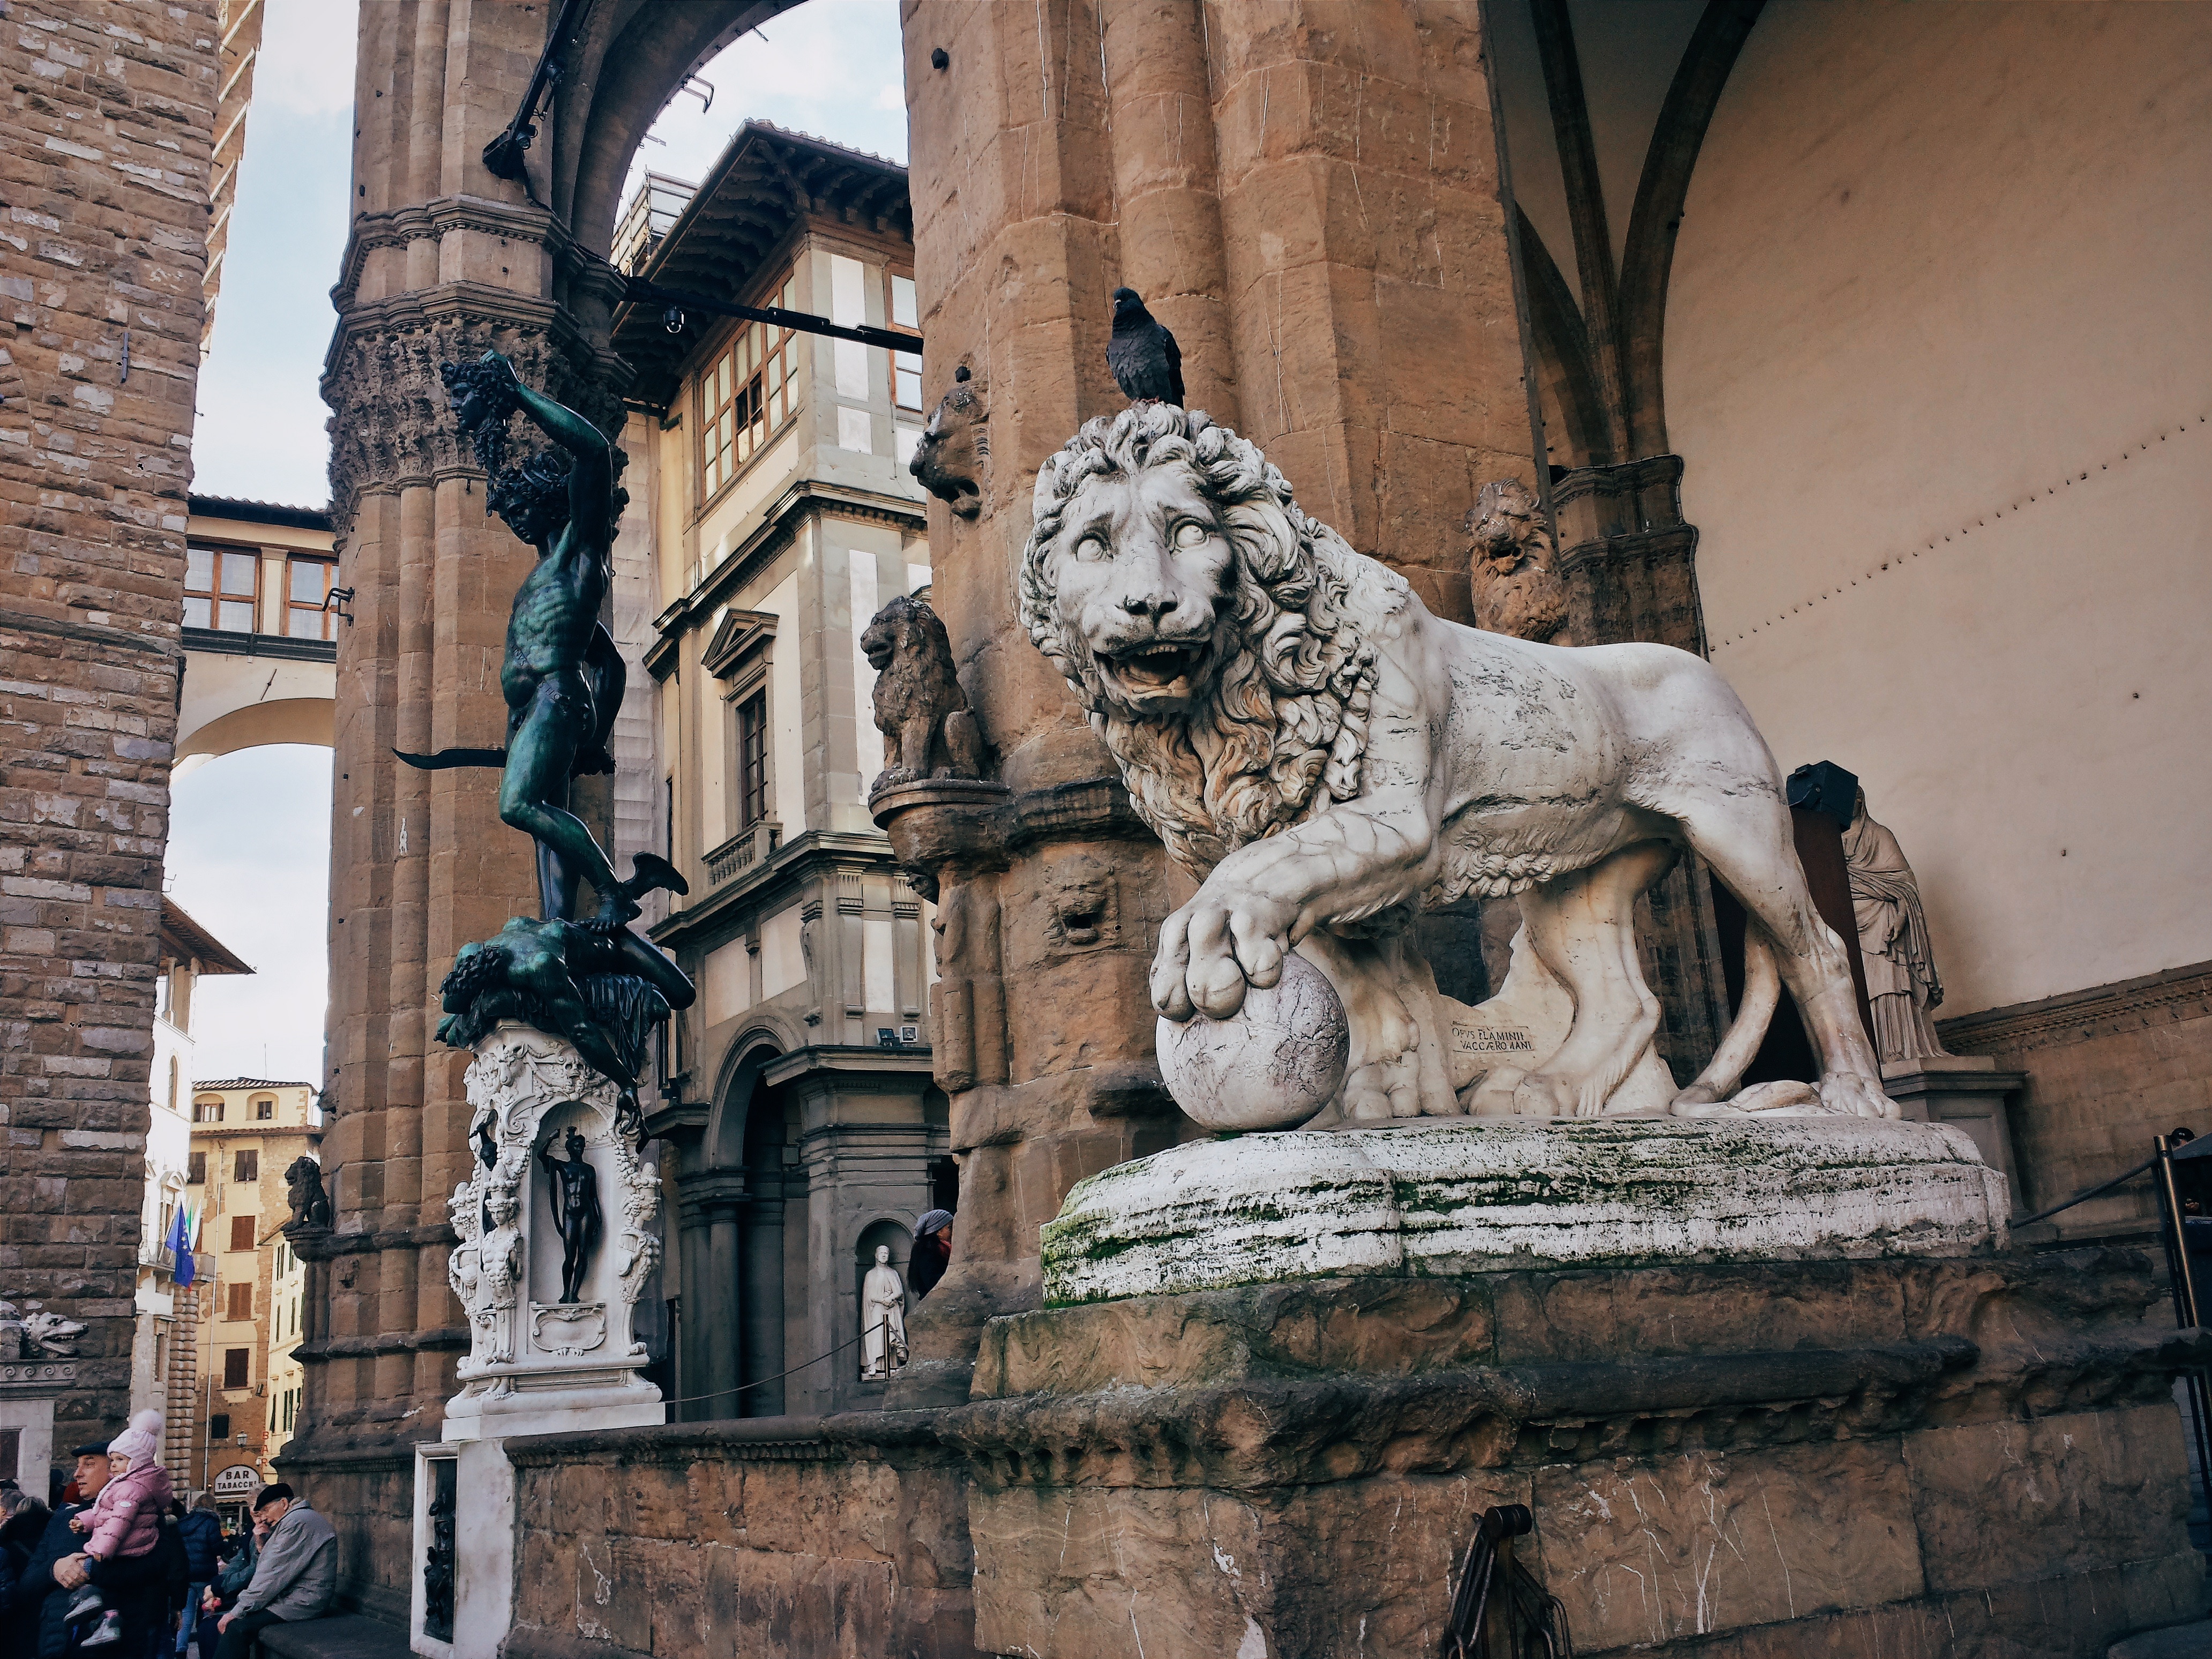
street, monument, statue, gargoyle, sculpture, art, temple, urban area, ancient history